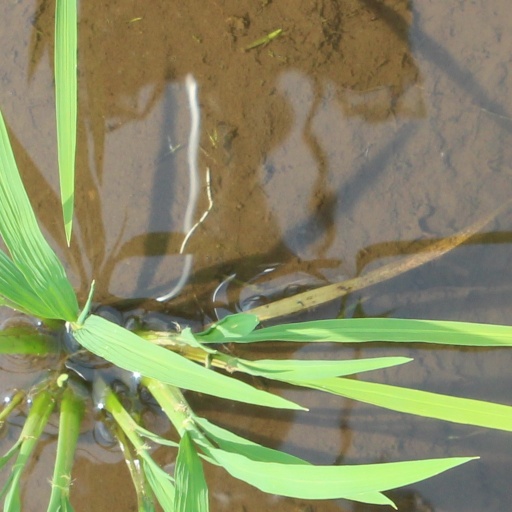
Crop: rice